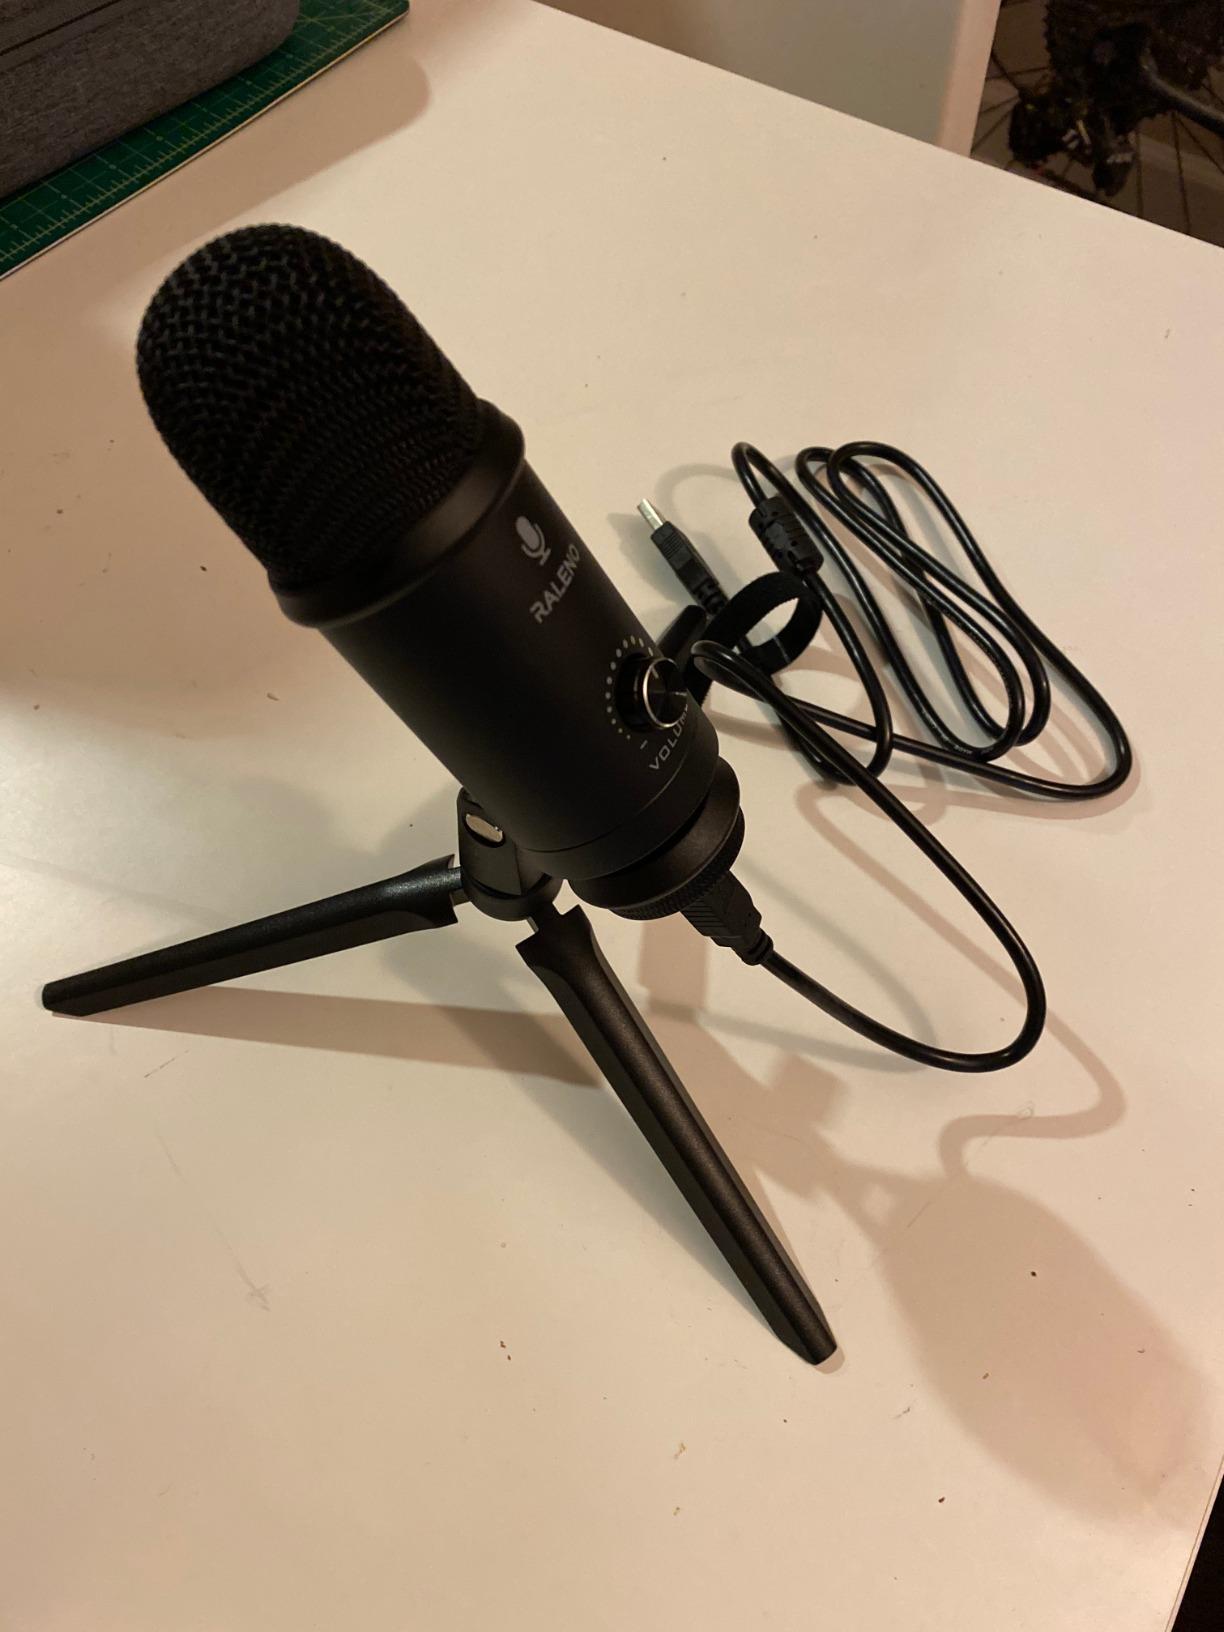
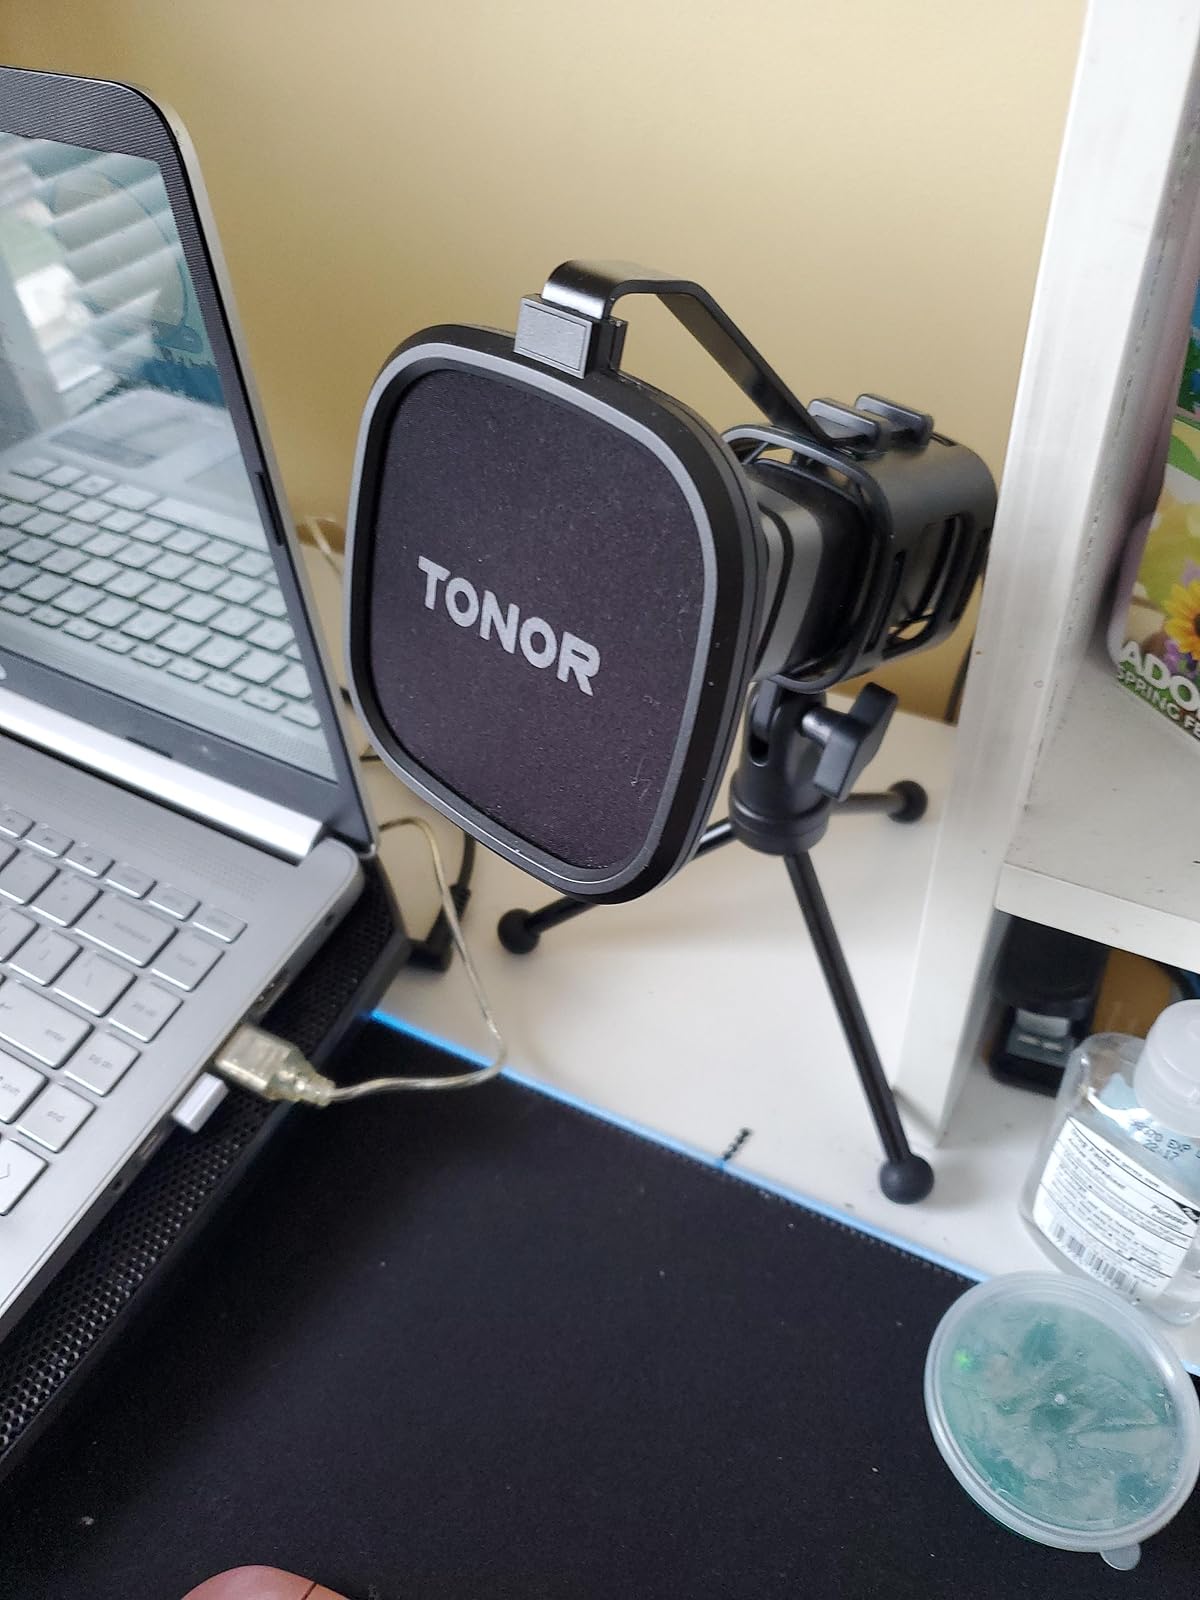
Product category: microphone
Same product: no